The Messenger: The Story of Joan of Arc

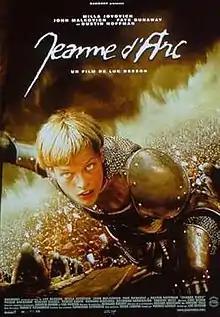
French theatrical release poster

The Messenger: The Story of Joan of Arc is a 1999 English-language French epic historical drama film directed by Luc Besson and starring Milla Jovovich, John Malkovich, Faye Dunaway and Dustin Hoffman. The screenplay was written by Besson and Andrew Birkin, and the original score was composed by Éric Serra.